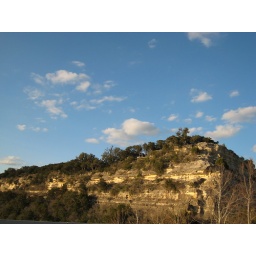
Taken out my car window in traffic